Edward Winter Clark

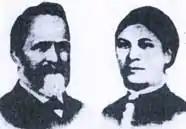
Clark with his wife, Mary

Edward Winter Clark (E. W. Clark) (February 25, 1830 – March 18, 1913) was an American missionary. Clark is known for his pioneering missionary work in Nagaland and for his work on transcribing the spoken Ao language into a written script. Clark created the first bilingual dictionary of the Ao language and along with his wife, Mary Mead Clark, and set up the first school in the Naga hills region of North-East India. Mary Clark documented their experience in Assam and the Naga Hills in "A Corner in India".